Moramanga

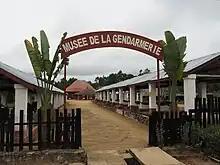
Musée de la Gendarmerie

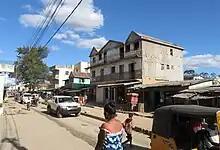
Main Street, Route nationale 2

The national road RN 2 connects the city with Antananarivo (115 km) and Toamasina (254 km), the Route nationale 44 to Ambatondrazaka (157 km), Imerimandroso and Amboavory.